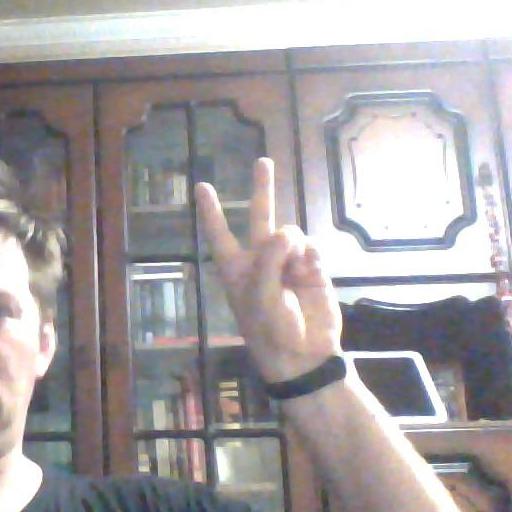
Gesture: peace